Mennonite cuisine

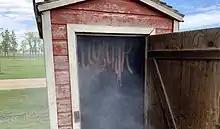
Mennonite farmer sausages in a smoke shack

Russian Mennonite cuisine combines features of various countries due to the history of migrations and most dishes would generally fall under the umbrella of Dutch, Polish, Ukrainian and Russian cuisine. Mennonites in Latin America also adopted local dishes to their cuisine. The result of all these influences is a particular cuisine unique to Russian Mennonites and not synonymous to cuisines of any of their host countries. Common ingredients in Russian Mennonite dishes include cabbage, potatoes, sausage, and a range of dairy products.